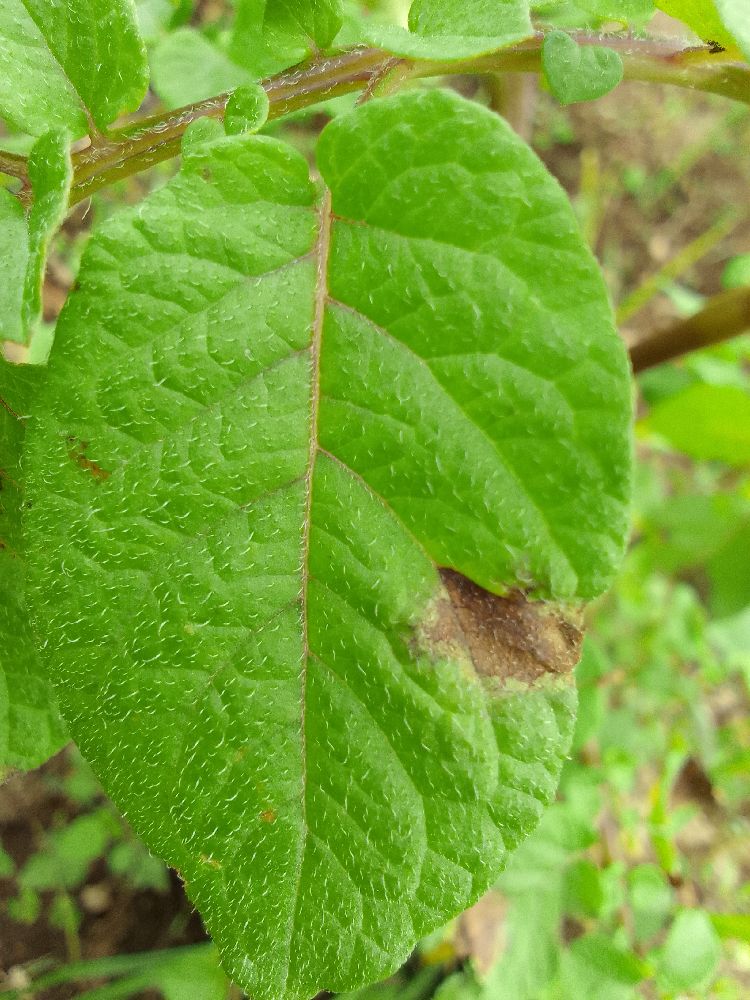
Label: Late blight